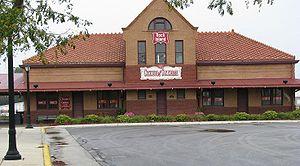
La ville américaine d’Atlantic est le siège du comté de Cass, dans l’État de l’Iowa. Elle comptait 7 112 habitants lors du recensement de 2010.